Piratini Palace

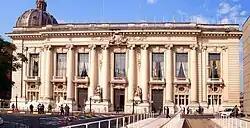
Main facade of the Piratini Palace

The Piratini Palace (Portuguese: "Palácio Piratini") is the current seat of the Executive Branch of the Brazilian state of Rio Grande do Sul. It is located at Marechal Deodoro Square, also known as the Mother Church Square, in Porto Alegre's historic center. The Piratini Palace has been the official residence of thirty-eight governors.